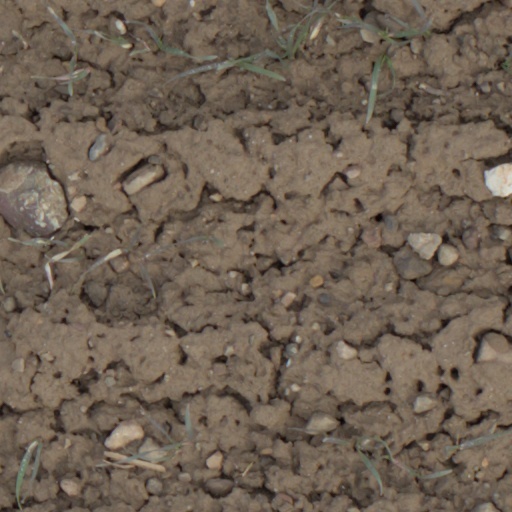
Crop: wheat